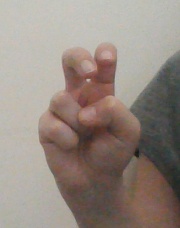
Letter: toot